Citroën AX

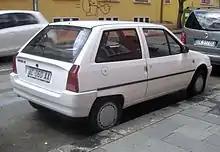
Rear of facelifted model

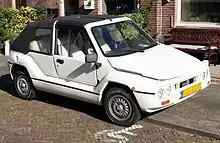
Mega Club cabriolet

Late 1991 saw the range revised, with a heavily facelifted tailgate and interior being the most notable changes. The front turn signals were now clear, and the Citroën logo was moved to the center of the bonnet. The much maligned dashboard was replaced by a more conservative design.